The Abduction of Helen (Reni)

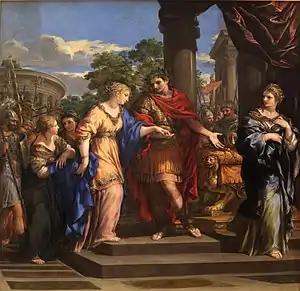
Pietro da Cortona, "Caesar Giving Cleopatra the Throne of Egypt", 1637-1643, Musée des beaux-arts (Lyon).

The Abduction of Helen is a 1628-1629 oil on canvas painting by Guido Reni, now in the Louvre Museum in Paris.